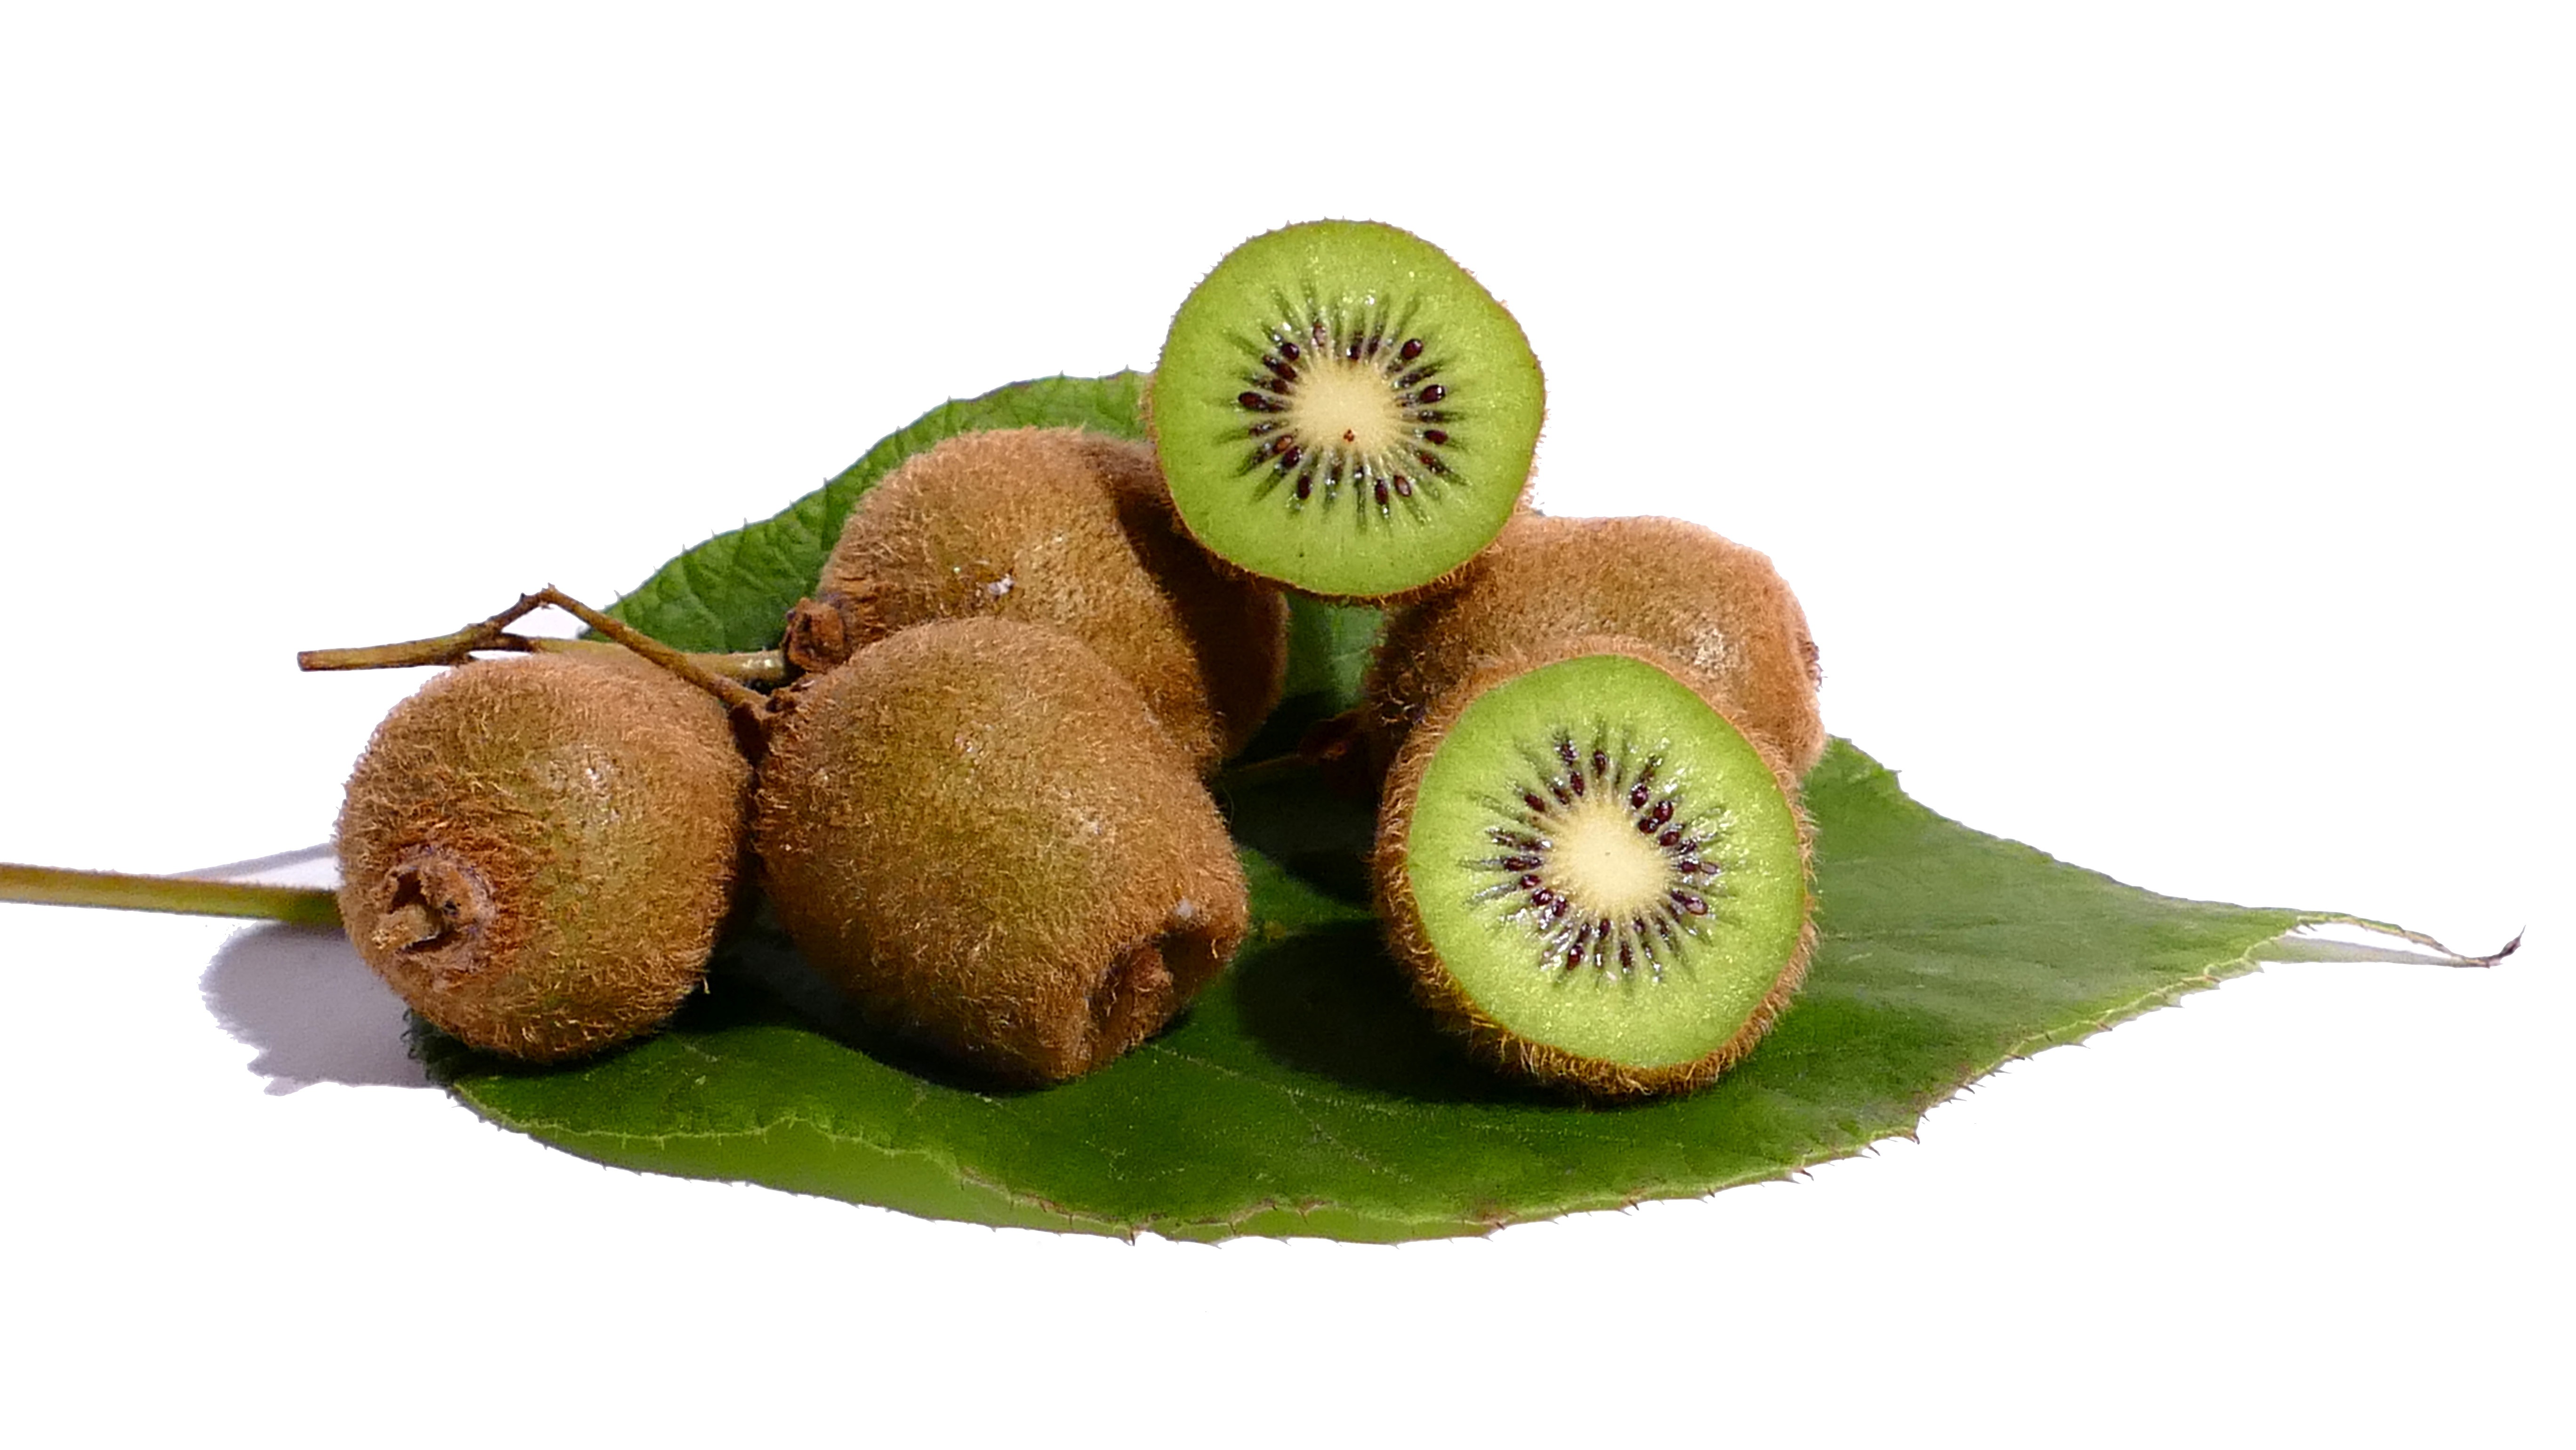
plant, fruit, food, green, produce, healthy, still life, cut, coconut, kiwi, vitamins, kiwifruit